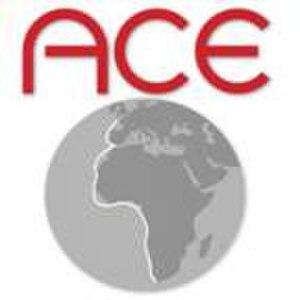
logo du Consortium ACE
Africa Coast to Europe ou ACE est un système de câble sous-marin en fibres optiques desservant 24 pays de la côte occidentale de l'Afrique et de l'Europe, géré par un consortium de 19 membres.